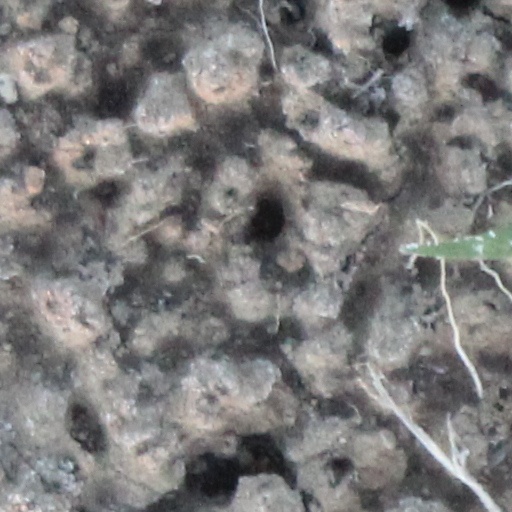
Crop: wheat